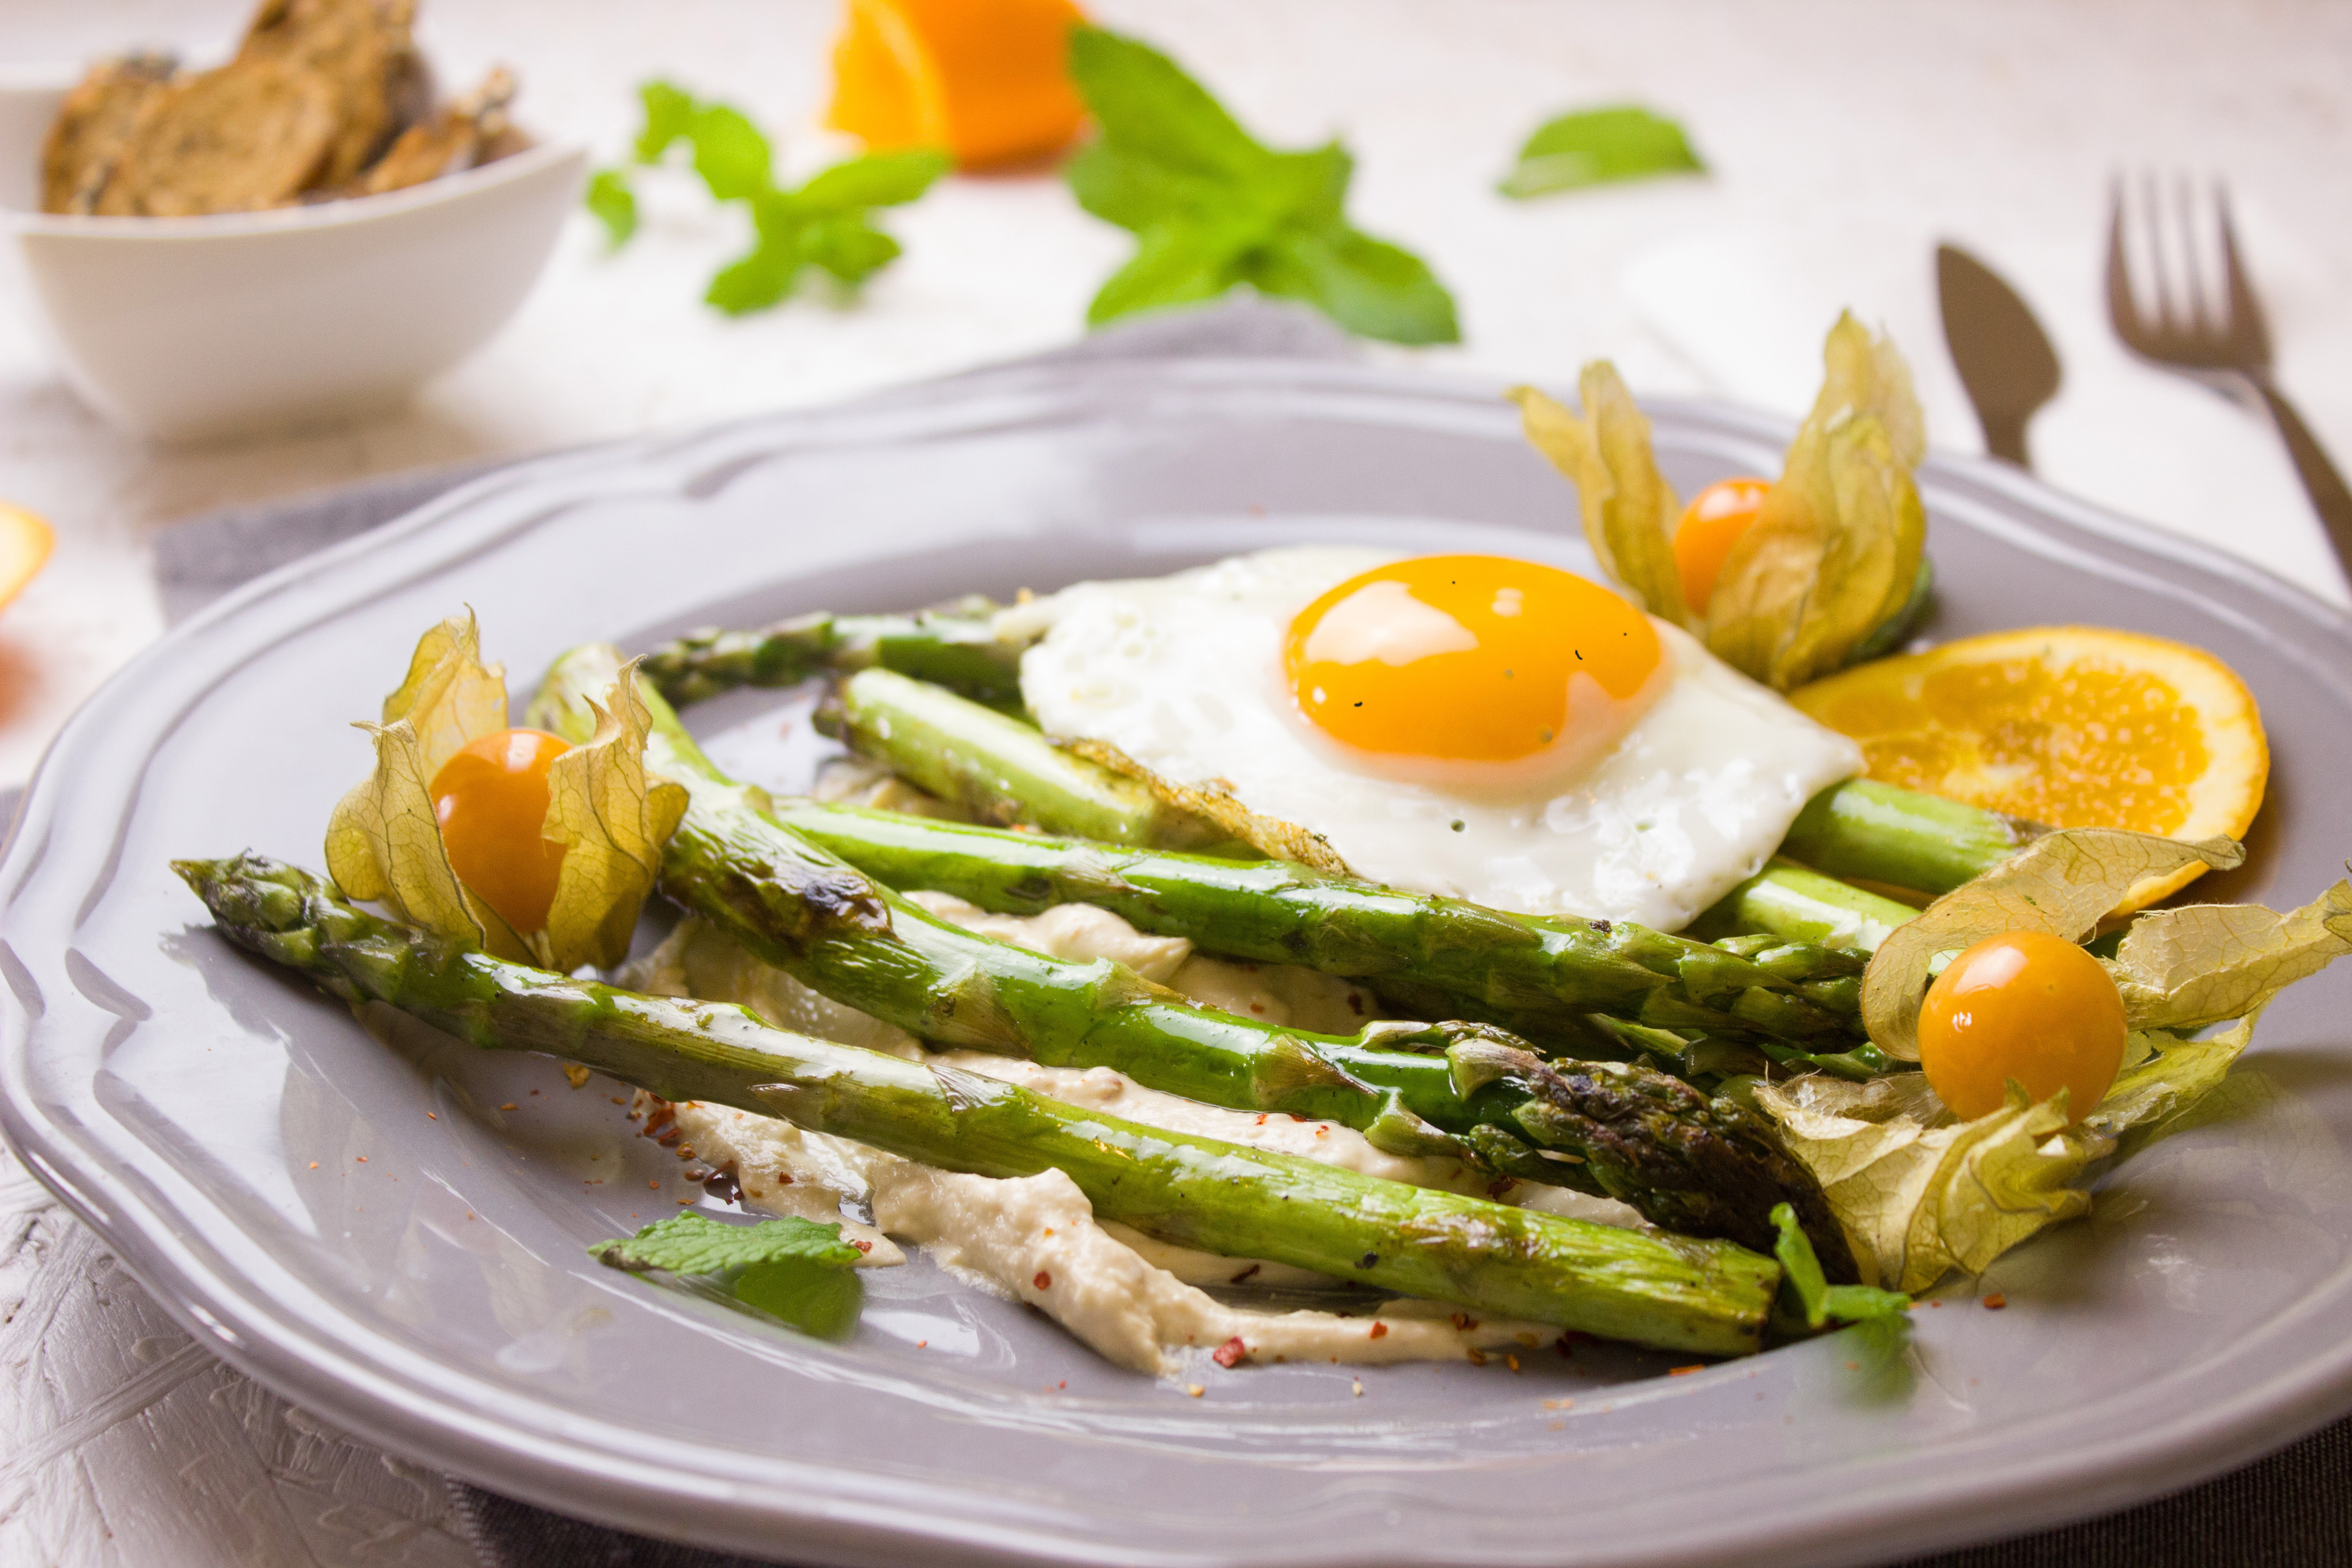
dish, food, cuisine, asparagus, fried egg, ingredient, poached egg, vegetable, breakfast, produce, vegetarian food, la carte food, brunch, meal, recipe, egg, green bean, leaf vegetable, salad